Joseph Gallieni

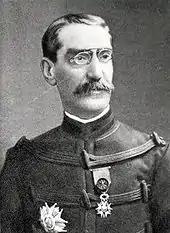

Gallieni was born in 1849 at Saint-Béat, in the department of Haute-Garonne, in the central Pyrenees. He was of Corsican and Italian descent. His father, born in Pogliano Milanese, had risen from the ranks to be a captain.